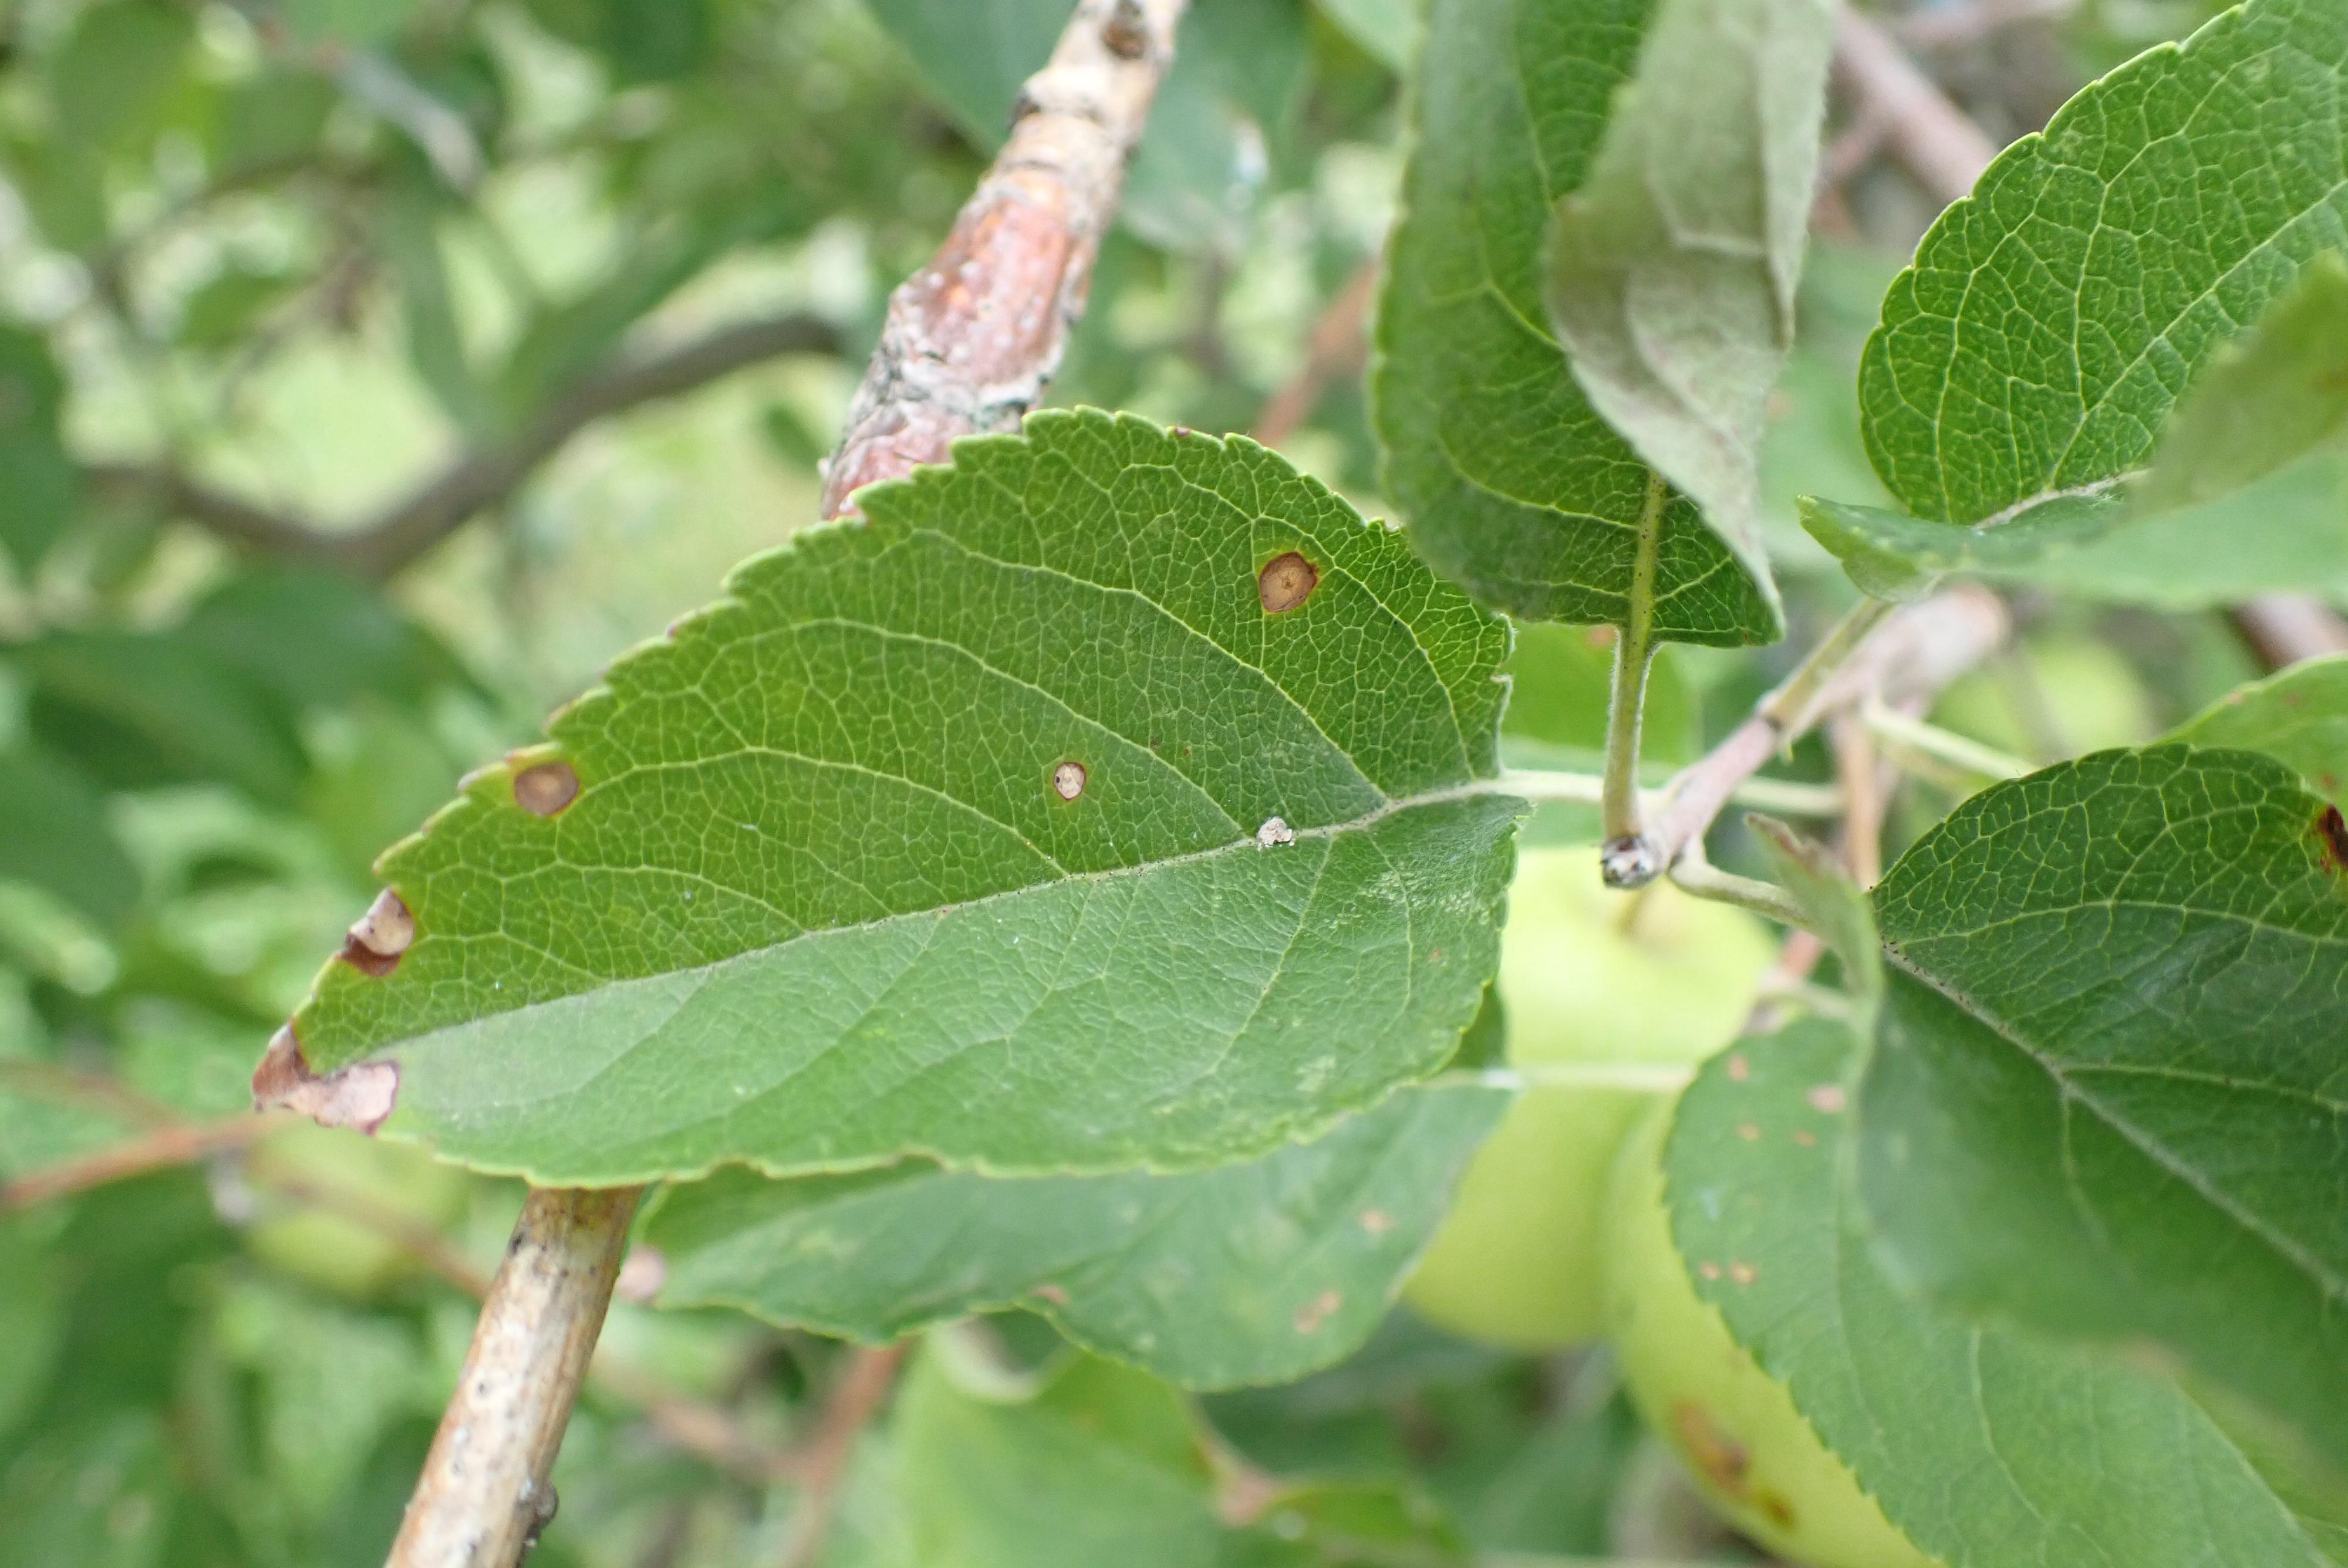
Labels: frog_eye_leaf_spot